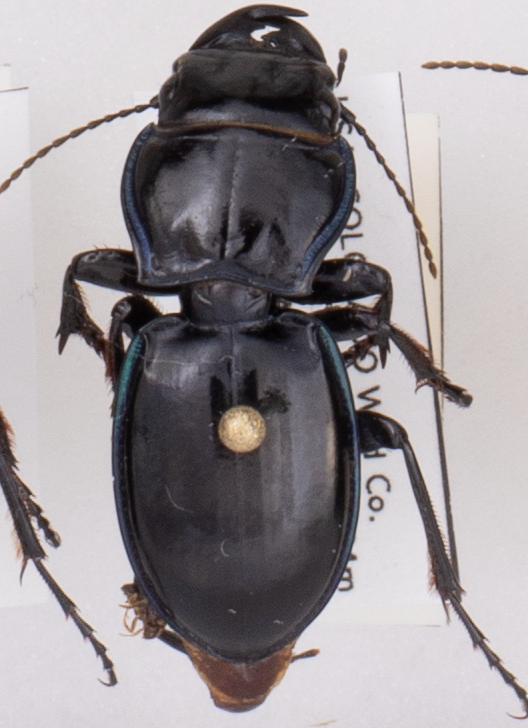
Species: Pasimachus elongatus
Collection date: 2022-08-17
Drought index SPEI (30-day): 0.13
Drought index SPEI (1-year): -1.45
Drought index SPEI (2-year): -1.13